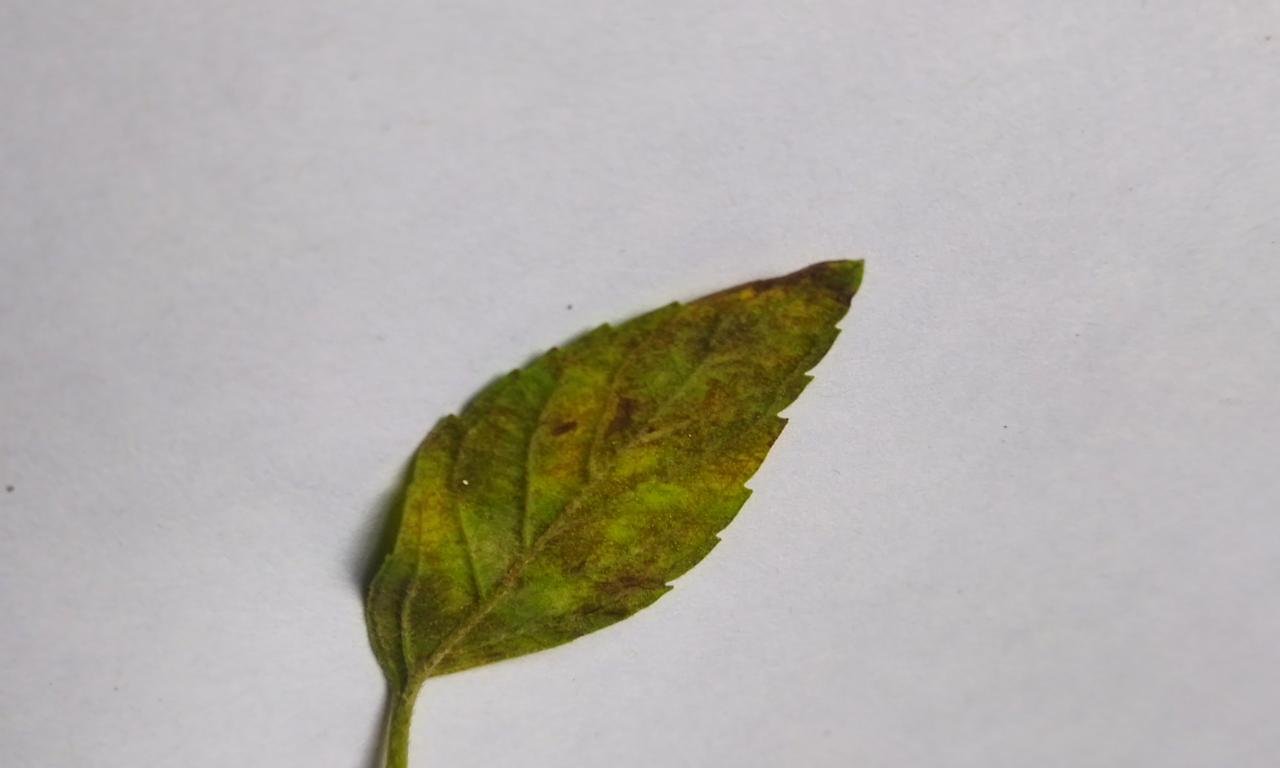
Label: Spoiled